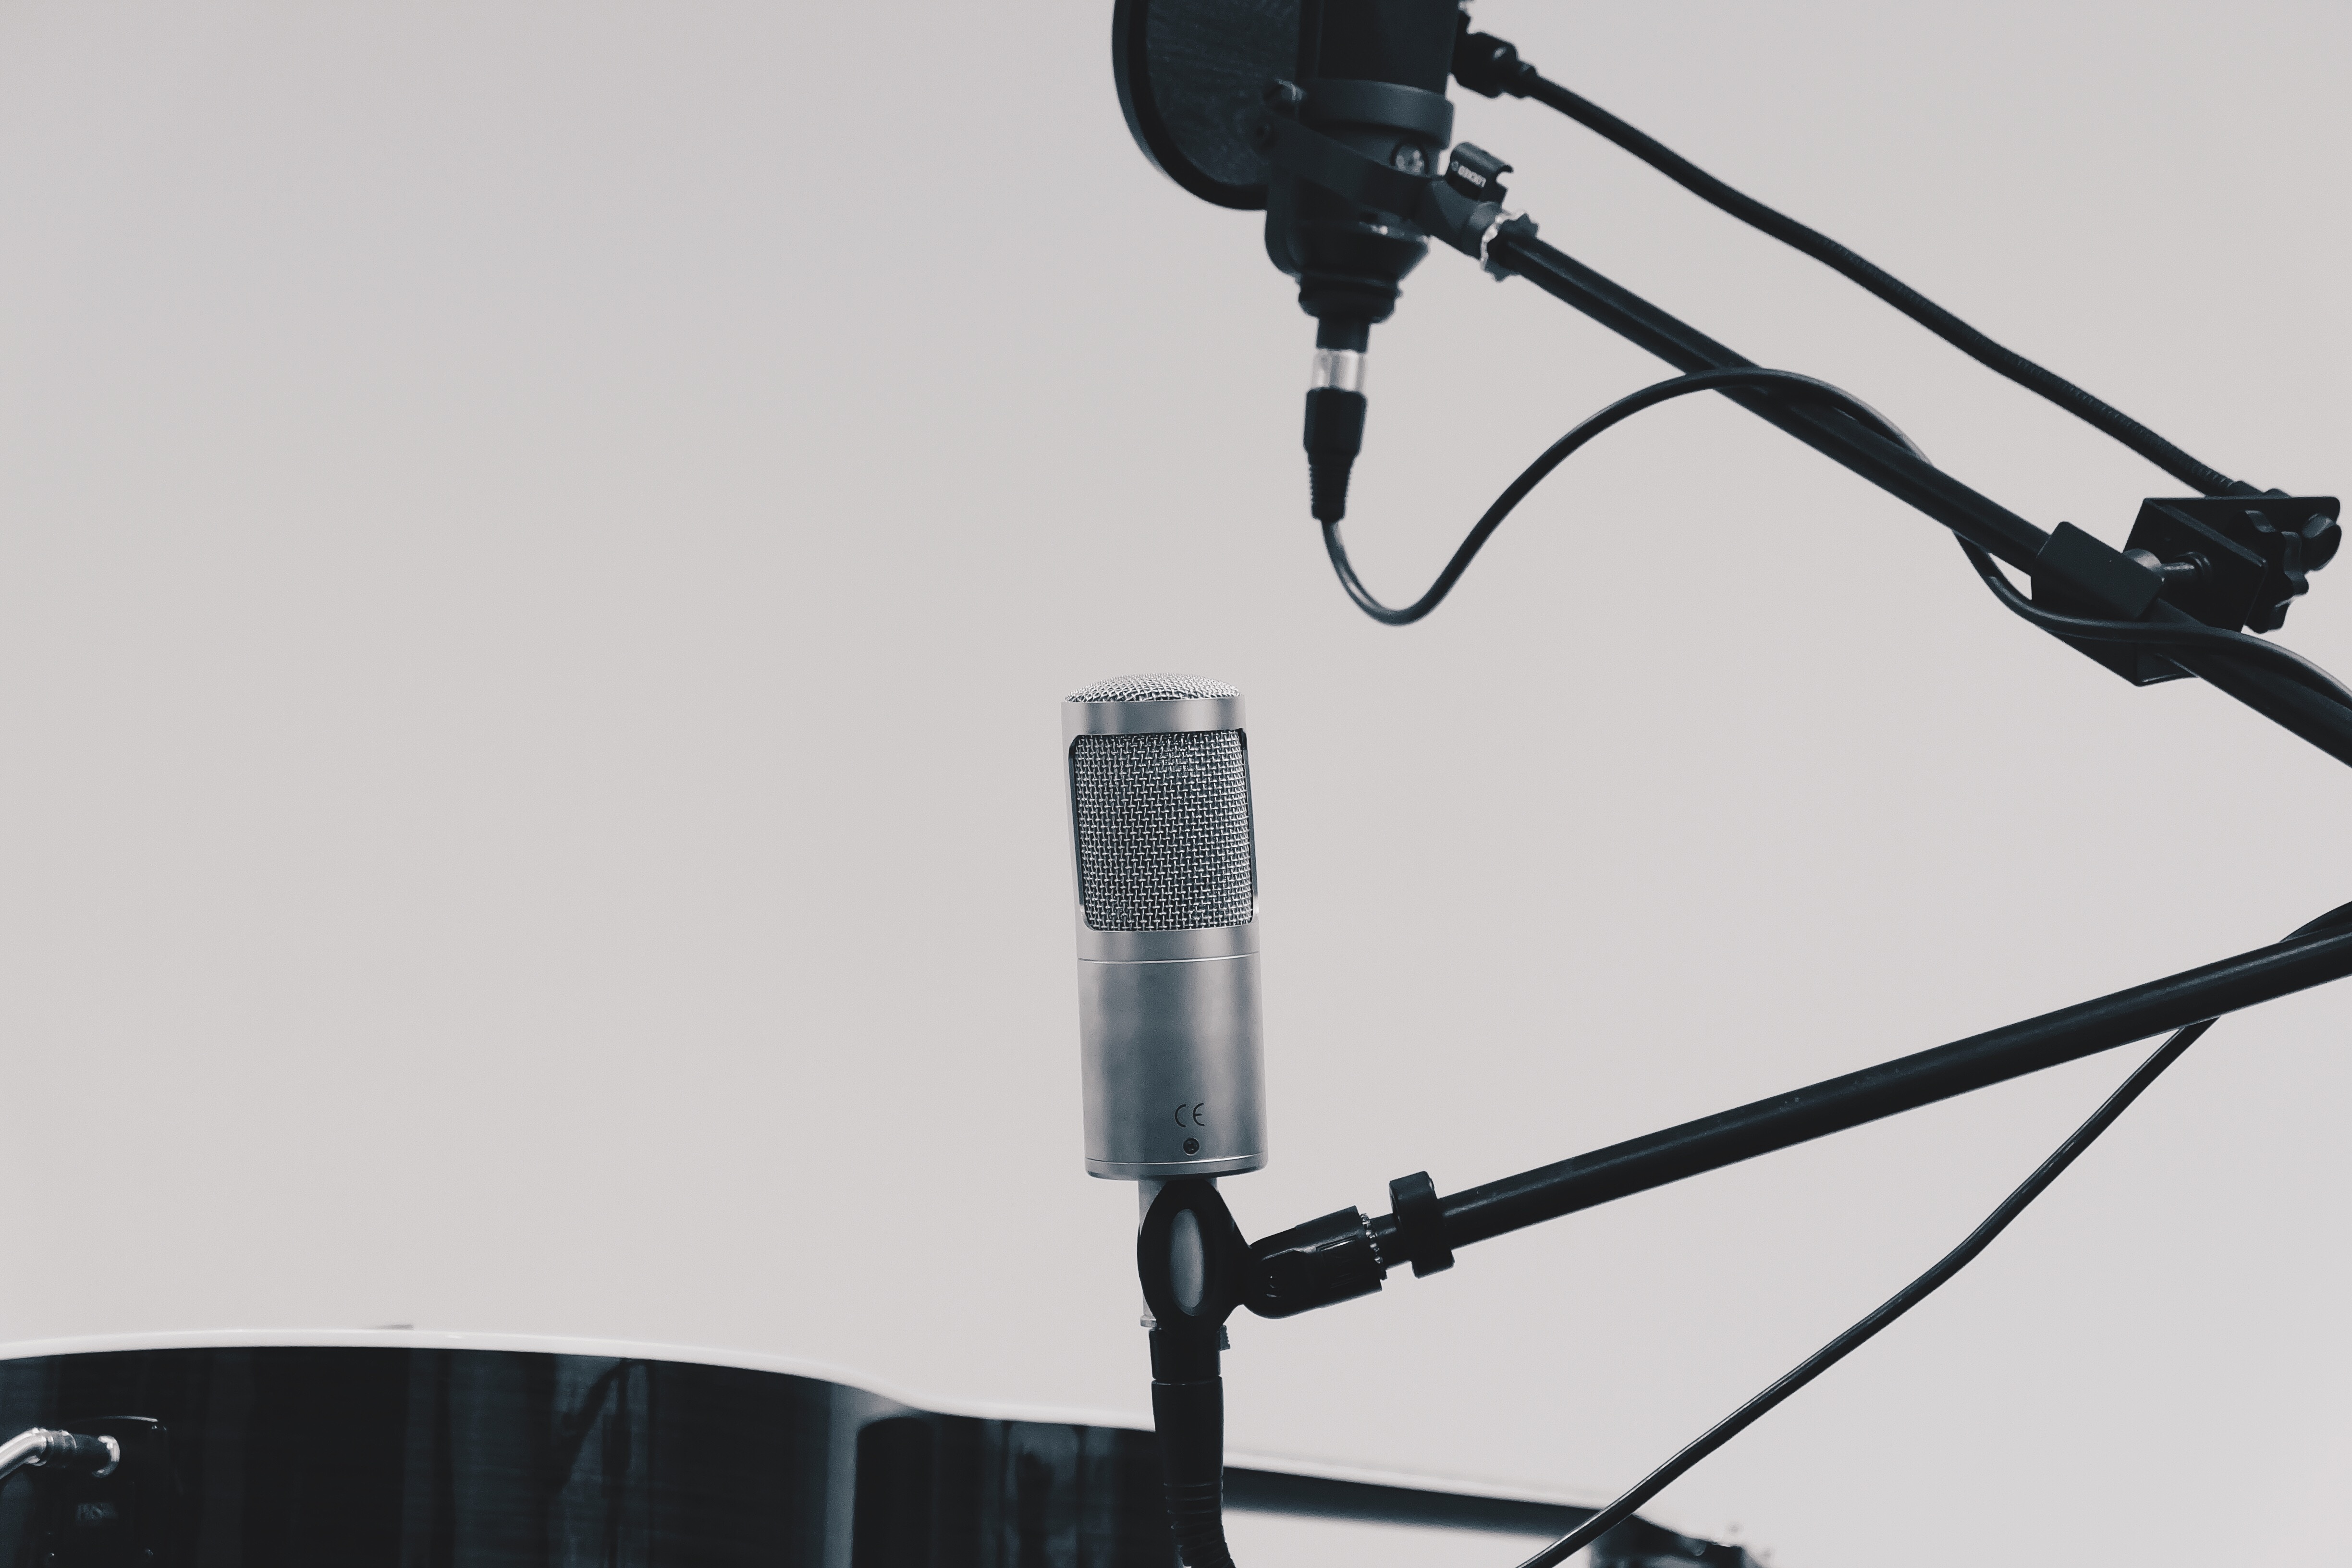
record, music, light, technology, equipment, microphone, mic, studio, professional, lighting, drum, musical instrument, radio, product, audio, media, sound, broadcasting, drums, entertainment, voice, bass drum, skin head percussion instrument, camera accessory